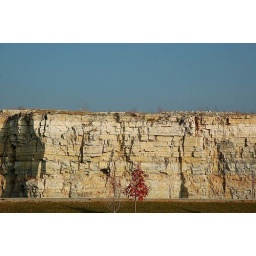
road side in door county